The Wishing-Table, the Gold-Ass, and the Cudgel in the Sack

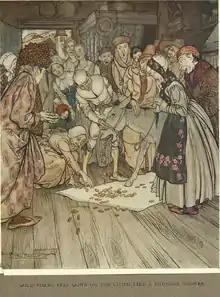

The second son goes to work for a miller. His master gives him a magical ass who is able to produce gold out of its mouth and behind at the command of "Bricklebrit!" Just like the oldest son, the second son decides to travel home and happens to visit the same inn his brother did. He too demonstrates the powers of the ass to the innkeeper who once again steals the animal at night and replaces it with a normal ass, without the son being aware of what happened. When the son arrives home and tries to show the powers of the ass instead of gold pieces landing on the cloth, it is droppings like an ordinary donkey, which upsets his father once again.